Helena Millais

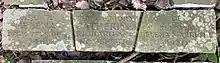
The inscription on the grave of Helena Millais in Highgate Cemetery

During the Second world war Millais toured the England with her Silver Stars Concert Party and was active in the Concert Artistes Association (CAA) which worked with ENSA. She continued performing after the war, staying where she had lived for over 40 years, in her mansion flat overlooking the Thames, next to Hammersmith Bridge in Barnes, London.